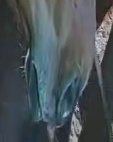
Face region: mouth_nostrils (mouth_chin_nostrils_and_profile)
Pain indicator: not_present